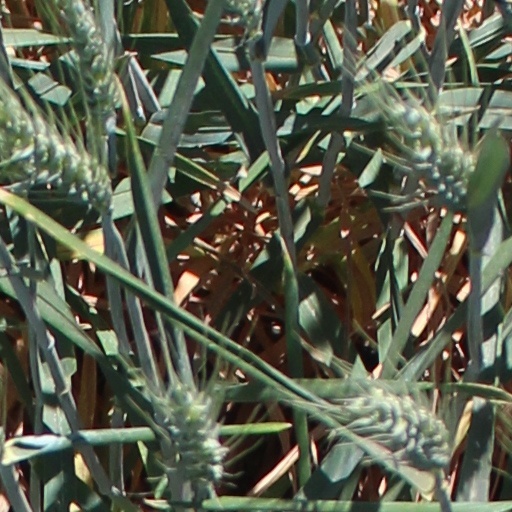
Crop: wheat